Look Both Ways (2005 film)

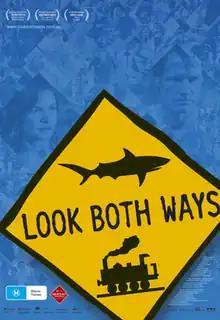
Promotional poster

Look Both Ways is a 2005 Australian drama film, written and directed by Sarah Watt, starring an ensemble cast, which was released on 18 August 2005. The film was supported by the Adelaide Film Festival Investment Fund and opened the 2005 Adelaide Film Festival. It won four AFI Awards, including Best Film and Best Direction. The film was selected as a film text by the Victorian Curriculum and Assessment Authority for the VCE English Course from 2007 to 2010.